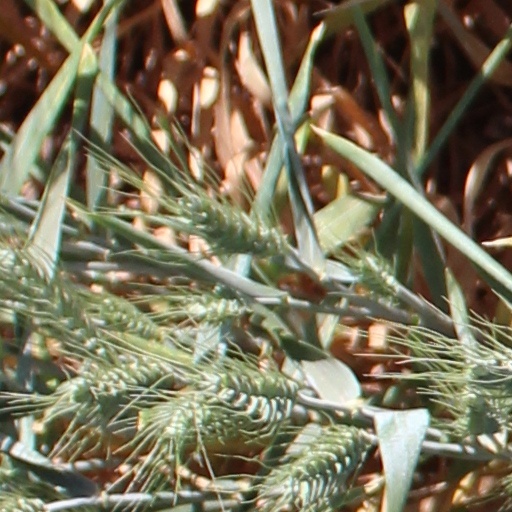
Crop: wheat